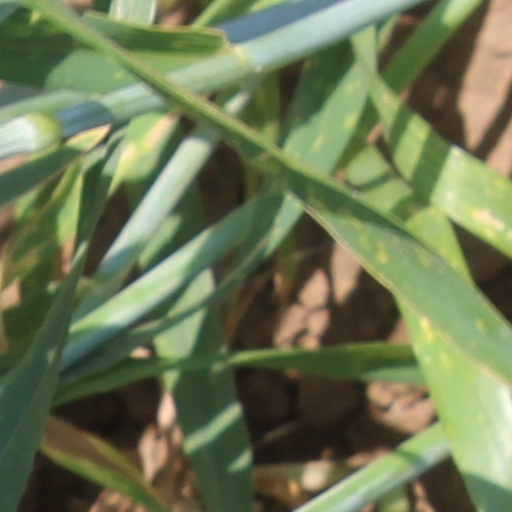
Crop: wheat